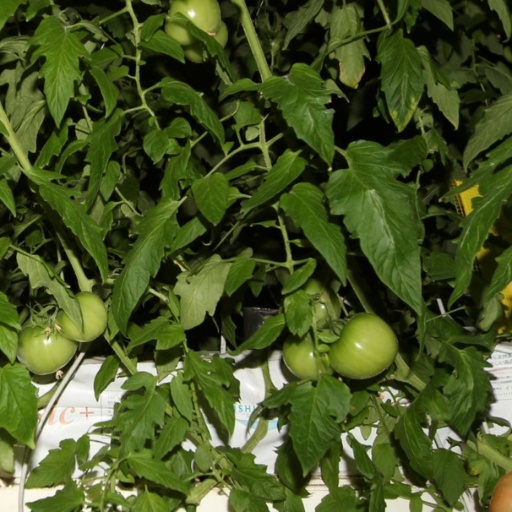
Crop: tomato